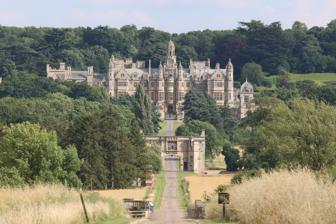
Building: Harlaxton Manor
Country: United Kingdom
Year built: 1837
Manor house located in Harlaxton, Lincolnshire, England For the heritage house in Queensland, Australia, see Harlaxton House . Harlaxton Manor Location Harlaxton , Lincolnshire , England Coordinates 52°52′50″N 0°40′16″W / 52.8806°N 0.671°W / 52.8806; -0.671 Built for Gregory Gregory Original use Country house Architect Anthony Salvin , William Burn Architectural style(s) Jacobethan Governing body University of Evansville National Register of Historic Parks and Gardens Official name Harlaxton Manor park and garden Designated 24 June 1985 Reference no. 1000982 Listed Building – Grade I Official name Harlaxton Manor Designated 19 February 1952 Reference no. 1298440 Listed Building – Grade I Official name Forecourt gateway and screen Designated 19 February 1952 Reference no. 1236557 Listed Building – Grade II* Official name Harlaxton Manor bridge Designated 24 September 1979 Reference no. 1187968 Listed Building – Grade II* Official name Harlaxton Manor Gatehouse Designated 24 September 1979 Reference no. 1236606 Location of Harlaxton Manor in Lincolnshire Harlaxton Manor is a Victorian country house in Harlaxton , Lincolnshire , England. The house was built for Gregory Gregory, a local squire and businessman. Gregory employed two of the leading architects of Victorian England, Anthony Salvin and William Burn and consulted a third, Edward Blore , during its construction. Its architecture, which combines elements of Jacobean and Elizabethan styles with Baroque decoration, makes it unique among England's Jacobethan houses. Harlaxton is a Grade I listed building on the National Heritage List for England , and many other structures on the estate are also listed. The surrounding park and gardens are listed Grade II* on the Register of Historic Parks and Gardens . It is now the British campus of the University of Evansville . History Harlaxton is first recorded in the Domesday Book as Harleston. The current mansion is the second Harlaxton Manor. The first was built on a different site during the 14th century and was used as a hunting lodge by John of Gaunt . By 1619, Sir Daniel de Ligne purchased the manor . The original house was deserted after 1780; it was inherited by Gregory Gregory, and was torn down in 1857. Gregory family Gregory Gregory (1786–1854) was born Gregory Williams, adopting the surname Gregory when he inherited his uncle's estates. His father was William Gregory Williams (1742–1814) and his mother Olivia Preston (1758–1835). In 1822 Gregory inherited Harlaxton Manor and other property from his uncle George de Ligne Gregory (1740–1822). The original Harlaxton Manor was an ancient building in need of repair so Gregory did not move to the house, living at the nearby Hungerton Hall. In 1831 he commissioned the architect Anthony Salvin to build his mansion, a process which took 20 years. Unmarried, childless, with no interest in traditional country pursuits, and averse to socialising and entertaining, the building of Harlaxton, and the acquisition of architectural elements, paintings, furniture and glass to fit it out, became Gregory's all-consuming passion. The diarist Charles Greville , visiting during the house's construction in the 1830s, recorded Gregory's obsessive approach, [see box]. "To-day we went to see the house Mr. Gregory is building, five miles from here. He is a gentleman who has a fancy to build a magnificent house in the Elizabethan style, and he is now in the middle of his work, all the shell being finished except one wing. Nothing can be more perfect than it is, both as to the architecture and the ornaments. Many years ago, when he first conceived this design he began to amass money and lived for no other object. He travelled into all parts of Europe collecting objects of curiosity, useful or ornamental, for his projected palace, and he did not begin to build until he had accumulated money enough to complete his design. The grandeur of it is such, and such the tardiness of its progress, that it is about as much as he will do to live till its completion. It is the means and not the end to which he looks for gratification. He says that it is his amusement, as hunting or shooting or feasting may be the objects of other people and as the pursuit leads him into all parts of the world, and to mix with every variety of nation and character, besides engendering tastes." —The Greville Memoirs In 1851 Gregory moved into the completed manor with a staff of fourteen servants including a butler, a house keeper, three footmen, seven domestic maids and two grooms. By 1854 he was dead. The house was inherited by his cousin, George Gregory. Gregory had loathed his distant relation and attempted to bequeath Harlaxton to a friend but was unable to break the entail on the estate. George Gregory (1775–1860) had been born in London , son of Daniel Gregory (1747–1819). George did not follow his father's occupation as a merchant and instead bought an estate in Lincolnshire. In 1825 at the age of 50, he married Elizabeth Price, twenty years his junior. They moved to Harlaxton after he received his inheritance. With other owners of large houses in the area, George decided to open the house to visitors. George died in 1860 at the manor and another distant relative, John Sherwin Gregory, inherited the house. John Sherwin Gregory (1803–1869) was born John Sherwin Longden. His father was John Longden and his mother was Charlotte Mettam. His father had inherited Bramcote Manor in Nottinghamshire. When his father died in 1818, John received the Bramcote property, changing his surname to Sherwin, becoming John Sherwin Sherwin. In 1829 he married Catherine Holden. The couple lived at Bramcote until inheriting Harlaxton in 1860, at which point Sherwin again changed his surname, becoming John Sherwin Gregory. John died in 1869 and Catherine continued to live at Harlaxton Manor until her death in 1892 at the age of 86. Her obituary recorded that she was highly regarded as a benefactor, both of the church at Harlaxton and of the sick and poor of the parish. When she died in 1892, Thomas Sherwin Pearson, who was the second cousin and godson of John Sherwin Gregory, inherited the manor. Thomas added Gregory to his surname, becoming Thomas Sherwin Pearson Gregory (1851–1935). He was born in Barwell , Leicestershire , son of General Thomas Hooke Pearson and Francis Elizabeth Ashby Mettam. Thomas' grandfather the Reverend George Metttam was the brother of John Sherwin Gregory's mother Charlotte Mettam and was John's second cousin. Thomas was educated at Rugby and the University of Oxford , becoming a first-class cricketer. In 1885 he married Mabel Laura Payne and, in his inheritance in 1892, moved to Harlaxton with his wife and their son Philip John Sherwin Pearson-Gregory (1888–1955), who himself inherited the estate in 1935. Philip decided not to live in the house and, following an auction of the contents which lasted three days, it was sold in 1937. 20th century Violet Van der Elst , a businesswoman and inventor, made her money from developing the first brushless shaving cream and made her name by campaigning against capital punishment . She restored the house, having renamed it Grantham Castle, and had it wired for electricity, before losing almost all of her fortune in "obsessive litigation". During the Second World War, Harlaxton was requisitioned by the Royal Air Force as the officers' mess for RAF Harlaxton and later to house a company of the 1st Airborne Division . In 1948, Harlaxton was purchased by the Society of Jesus , who used it as a novitiate . Stanford University leased Harlaxton Manor from the Jesuits in 1965, and with only 80 students in its first year, it was the first American university in Great Britain. Students attended classes from Monday to Thursday, often travelling on the weekends, similar to the Harlaxton schedule today. Stanford used the manor as part of its British study abroad programme. But the relative isolation of the house made it unpopular and the programme relocated to Cliveden in Berkshire in 1969. University of Evansville Harlaxton College, side view Harlaxton is now owned by the University of Evansville , operating as Harlaxton College, and is the base for their study-abroad programme. A number of other American universities also use the estate. Evansville began using the property in 1971 as its British campus, but it was bought personally by William Ridgway, a trustee of the university, and held by him until he donated it to the university in 1986. Immediately after the purchase the university began renovating the entire facility. Since 1984, Harlaxton Manor has also been the site of the annual Harlaxton Medieval Symposium, an interdisciplinary symposium on medieval art, literature and architecture. The house and gardens are occasionally opened for public tours. WUEV  Harlaxton Bureau at Harlaxton College On 30 July 1997, 91.5 FM WUEV opened the Harlaxton Bureau at Harlaxton College, Lincolnshire, England. Shortly thereafter, Harlaxton Bureau correspondents covered the death of Princess Diana and were subsequently recognized by the Indiana Society of Professional Journalists. This made the University of Evansville the first American university project to have a student-run news bureau on a foreign campus. Media appearances The manor is a popular location for filming. Exterior and interior shots have featured in The Ruling Class , The Last Days of Patton , The Lady and the Highwayman , The Haunting , The Young Visiters and The Secret Garden . Architecture and description The entrance front Nicholas Antram, in his revised Lincolnshire volume of the Pevsner Buildings of England published in 2002, describes the approach to Harlaxton Manor as a "crescendo of effects". From the entrance gates on the A607 , just outside of the village of Harlaxton , the drive descends into a valley before crossing a serpentine lake by way of a five-arch bridge. It then passes the Kitchen Gardens before going through an outer gatehouse . It continues past the stables before entering the Cour d'honneur through a second, double, gatehouse, described by Antram as a " pyrotechnic display". The visitor is then confronted by the "towering façade" of the main house. Gregory employed three of the major architects of the Victorian era to achieve his effects; Anthony Salvin was responsible for the majority of the exterior work, Edward Blore was consulted, and William Burn undertook the conservatory and the kitchen range. There is debate among architectural historians as to who was responsible of the design of the interiors. Salvin had been dismissed by the time of their fitting out, and Burn seems unlikely. Historic England suggests that Gregory "acted largely as his own architect" and Antram and Mark Girouard agree that Gregory must have made a major contribution. But Jill Allibone , Salvin's biographer, is certain that Gregory alone could not have been responsible for the extraordinary designs. The house cost Gregory in the region of £100,000, (£11,370,000 in 2023 adjusted for inflation) a significant sum for a landowner with an annual income of £12,000, but as it had been over 30 years in the planning and as building was undertaken at a leisurely pace, the sum was affordable from his income. Exterior Harlaxton is built to an Elizabethan E-plan. The foundation stone of the main central block was laid by Gregory in 1832 and it was complete externally by 1837. All of this is by Anthony Salvin, with Gregory's input. The main construction materials are Ancaster stone ashlar and brick. Salvin enhanced the drama of the entrance front by making the entry at basement level, the corresponding garden elevation behind opens directly onto a parterre . The main architectural style is that of an Elizabethan or Jacobethan prodigy house , such as nearby Burghley or Wollaton Hall in Nottinghamshire, although with notable European influences. Mark Girouard , in his 1979 study, The Victorian Country House , records that Gregory had visited " Bramshill , Hardwick , Hatfield , Knole , Burghley, Wollaton, Kirby Lonleat , Temple Newsam and the Oxford and Cambridge colleges " in pursuit of Elizabethan inspiration. The uniqueness of Harlaxton, however, is the fusion of Elizabethan and Jacobean styles with the architecture and design of the Baroque . Girouard notes that this blending continues "in varying proportions all through the house" and suggests David Bryce , William Burn's chief assistant, as a possible source. Entrance front Forecourt with Burn's gazebo The entrance front consists of a central block with a two-storey oriel window flanked by three-storey towers with bay windows and topped by cupolas . The doorway is framed by two pilasters . Behind this there is a square tower, with an octagonal turret containing a clock and again finishing in a cupola. The sources for all of these elements can be traced: the overall impression is of Burghley House; the pilasters are a direct lift from a 16th-century German architectural work, the Architectura by Wendel Dietterlin , a copy of which Gregory is known to have owned; the oriel is from Hengrave Hall in Suffolk. Antram also identifies elements from Northumberland House and from Stonyhurst . Girouard writes, "the resulting impression of power, exuberance and abundance is sensational". To the left is a service wing by Burn, which is visually balanced by a gazebo to the right, drawn from Wollaton Hall. Inner and outer gatehouses By the time Gregory came to begin the building of the entrance to the cour d'honneur, Salvin had been dismissed. The reason for this is unclear, but the consensus among architectural historians is that disagreements of Gregory's future plans for the design and decoration of his house led to an estrangement. After some consultations with Edward Blore, Gregory employed William Burn. Historic England credits Burn, his assistant David Bryce, and Gregory himself with the design of the gateway. Antram considers the lodges and screen to be unlike anything else in England of that date, and comparable only to the work of John Vanbrugh at Blenheim Palace . The central gateway is flanked by two pavilions with pierced archways and larger lodges to each side. The outer lodges are topped by "scrolled consoles [supporting] sacrophagi ...the scale gargantuan". The outer gatehouse is earlier and was designed by Salvin in a much more restrained Tudor Revival style. Interior The Great Hall The interiors at Harlaxton have been described as "a prodigious display of decorative virtuosity unparalleled in 19th century England". The designers are an uncertain mixture of Salvin, Burn, Bryce and possibly others, all influenced by Gregory himself. Jill Franklin, in her 1981 study, The Gentleman's Country House and its plan 1835-1914 , writes of the unusual nature of the interior layout of Harlaxton. Noting that there is no easy means of circulation, and that the entrance hall, the only public space at the front ground floor level, leads up via flights of stairs to two awkwardly placed landings, through which entrance is made into the main entertaining rooms of the house by concealed jib doors, she suggests that the house was always in fact designed for show, rather than for living; "a guided tour, with the visitor giving delighted cries of surprise as each door is flung open". In the early 19th century, Gregory is believed to have held a post at the British Embassy in Paris . While there, and taking advantage of the cheap prices occasioned by the end of the Napoleonic Wars , he embarked on a spending spree purchasing, "panelling, chimneypieces, furniture and tapestries in great quantity". He also travelled extensively, "as far as Constantinople and the Crimea ", taking particular interest in the Baroque design of Germany and Austria. The wood carver William Gibbs Rogers, who visited the house in the 1860s when Gregory's collection was still intact, recorded his impressions; " marbles , jaspers , cabinets , porcelain of fabulous value, Buhl , rare sculptures, delicate carvings, furniture, tapestries, all in glorious and unreadable confusion". The house was technologically advanced; a miniature railway, originally used to transport brick from Gregory's kilns to the house, and subsequently used to move coal, was run into the house on a viaduct and continued into the roof spaces to supply the internal coal bunkers. Great Hall Entry to the house is through Salvin's entrance hall, set at basement level. Stairs rise to the first floor where the Great Hall is entered through a stone screens passage. The main inspiration for what Gregory called The Barons' Hall, is that at Audley End House in Essex, but the design and decoration has decidedly Baroque elements such as the "muscular atlantes " supporting the roof trusses. Other decorative elements are more traditional, the stained glass in the window is by Thomas Willement and depicts Gregory's heraldry and ancestry. The chandelier is a later introduction, bought by Mrs Van Elst, when its transportation to the intended destination, a palace in Madrid, was interrupted by the Spanish Civil War . Gold Drawing Room Louis XV style in decoration, as are most of the state rooms, this drawing room may have been created to emulate the Elizabeth Saloon at nearby Belvoir Castle . The decoration may be by John Crace . Cedar Staircase The Cedar Staircase The Cedar Staircase is placed within a tower that is invisible externally. It appears to rise three full storeys in what Michael Hall, in his 2009 study, The Victorian Country House calls an, "astonishingly theatrical tour de force ". This is in fact a trompe-l'œil illusion, as the upper storey is merely a decorative device and leads nowhere, culminating in a fake sky. The decoration is entirely Baroque; " swagged curtains interlaced with thriving putti blowing trumpets and supporting huge scallop shells". Franklin notes that the style would amaze in a German church but is extraordinary in an English country house. The plasterwork, here and elsewhere in the house, is possibly by the firm of Bernasconi , a London-based firm of Italian origin. An alternative theory is that Salvin, who is known to have visited Bavaria in 1835, brought back local German craftsmen to undertake the work, but architectural historians favour the former suggestion. The Bernasconi Company certainly had the necessary experience, having been employed at both Buckingham Palace and Windsor Castle . Listing designations The manor is listed at Grade I while the gardens and park are listed at Grade II* on the Register of Historic Parks and Gardens . To the north-west of Harlaxton Manor, the bridge 800 metres from the house is listed Grade II*, as is the gatehouse 400 metres away and its attached boundary walls. The kitchen's garden walls and the gardener's house 500 metres to the north-west are listed Grade II* and the stables 70 metres from the house with their adjoining screen wall are listed Grade II. The gateway and screen wall 1,200 metres north-west of the manor are listed Grade II. The walls, steps, and gazebos to the south-west of the forecourt are listed Grade I. The statue at the head of the ornamental garden steps 50 metres south-west of the manor and the twelve stone benches in the garden to the south-west of the forecourt are both listed Grade II. The ornamental garden steps 50 metres south-west of the manor are listed Grade II*. To the south of Harlaxton Manor, the garden loggia and the loggia's steps and trough 90 metres to the south of the house are listed Grade II. The gazebo 80 metres south of the manor is listed Grade II*. The steps to the east and the west of the gazebo 80 metres south of the manor are listed Grade II. The Baroque terrace fountain and statues 25 metres south-east of the manor are listed Grade II*. Gallery Entrance gate, frontage The inner gates onto the forecourt Salvin's Tudor outer gatehouse The Cedar Staircase Father Time, at the top of the Cedar Stair, holding a plan of Harlaxton Ceiling to the Gold Drawing Room Ceiling to the Ante Room The garden front Burn's conservatory The service viaduct which carries the miniature railway into the house One of the "Harlaxton lions" - introduced by Violet Van der Elst Harlaxton Manor at sunset Notes